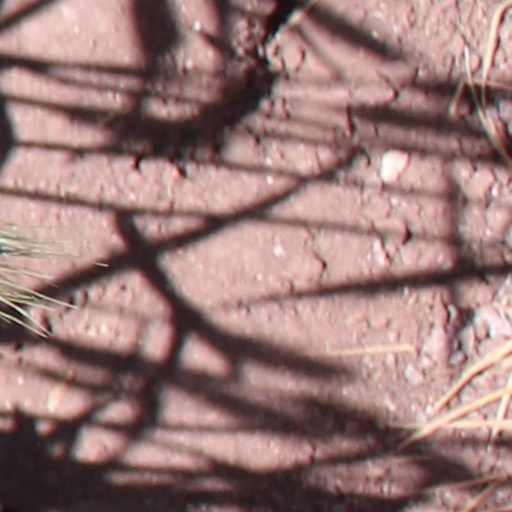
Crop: wheat